The New Beginning in Osaka (2016)

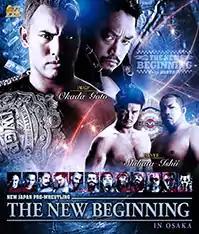
Promotional poster for the event, featuring various NJPW wrestlers

The New Beginning in Osaka (2016) was a professional wrestling pay-per-view (PPV) event promoted by New Japan Pro-Wrestling (NJPW). The event took place on February 11, 2016, in Osaka, Osaka, at the Edion Arena Osaka. The event featured nine matches, four of which were contested for championships. In the main event, Kazuchika Okada defended the IWGP Heavyweight Championship against Hirooki Goto.